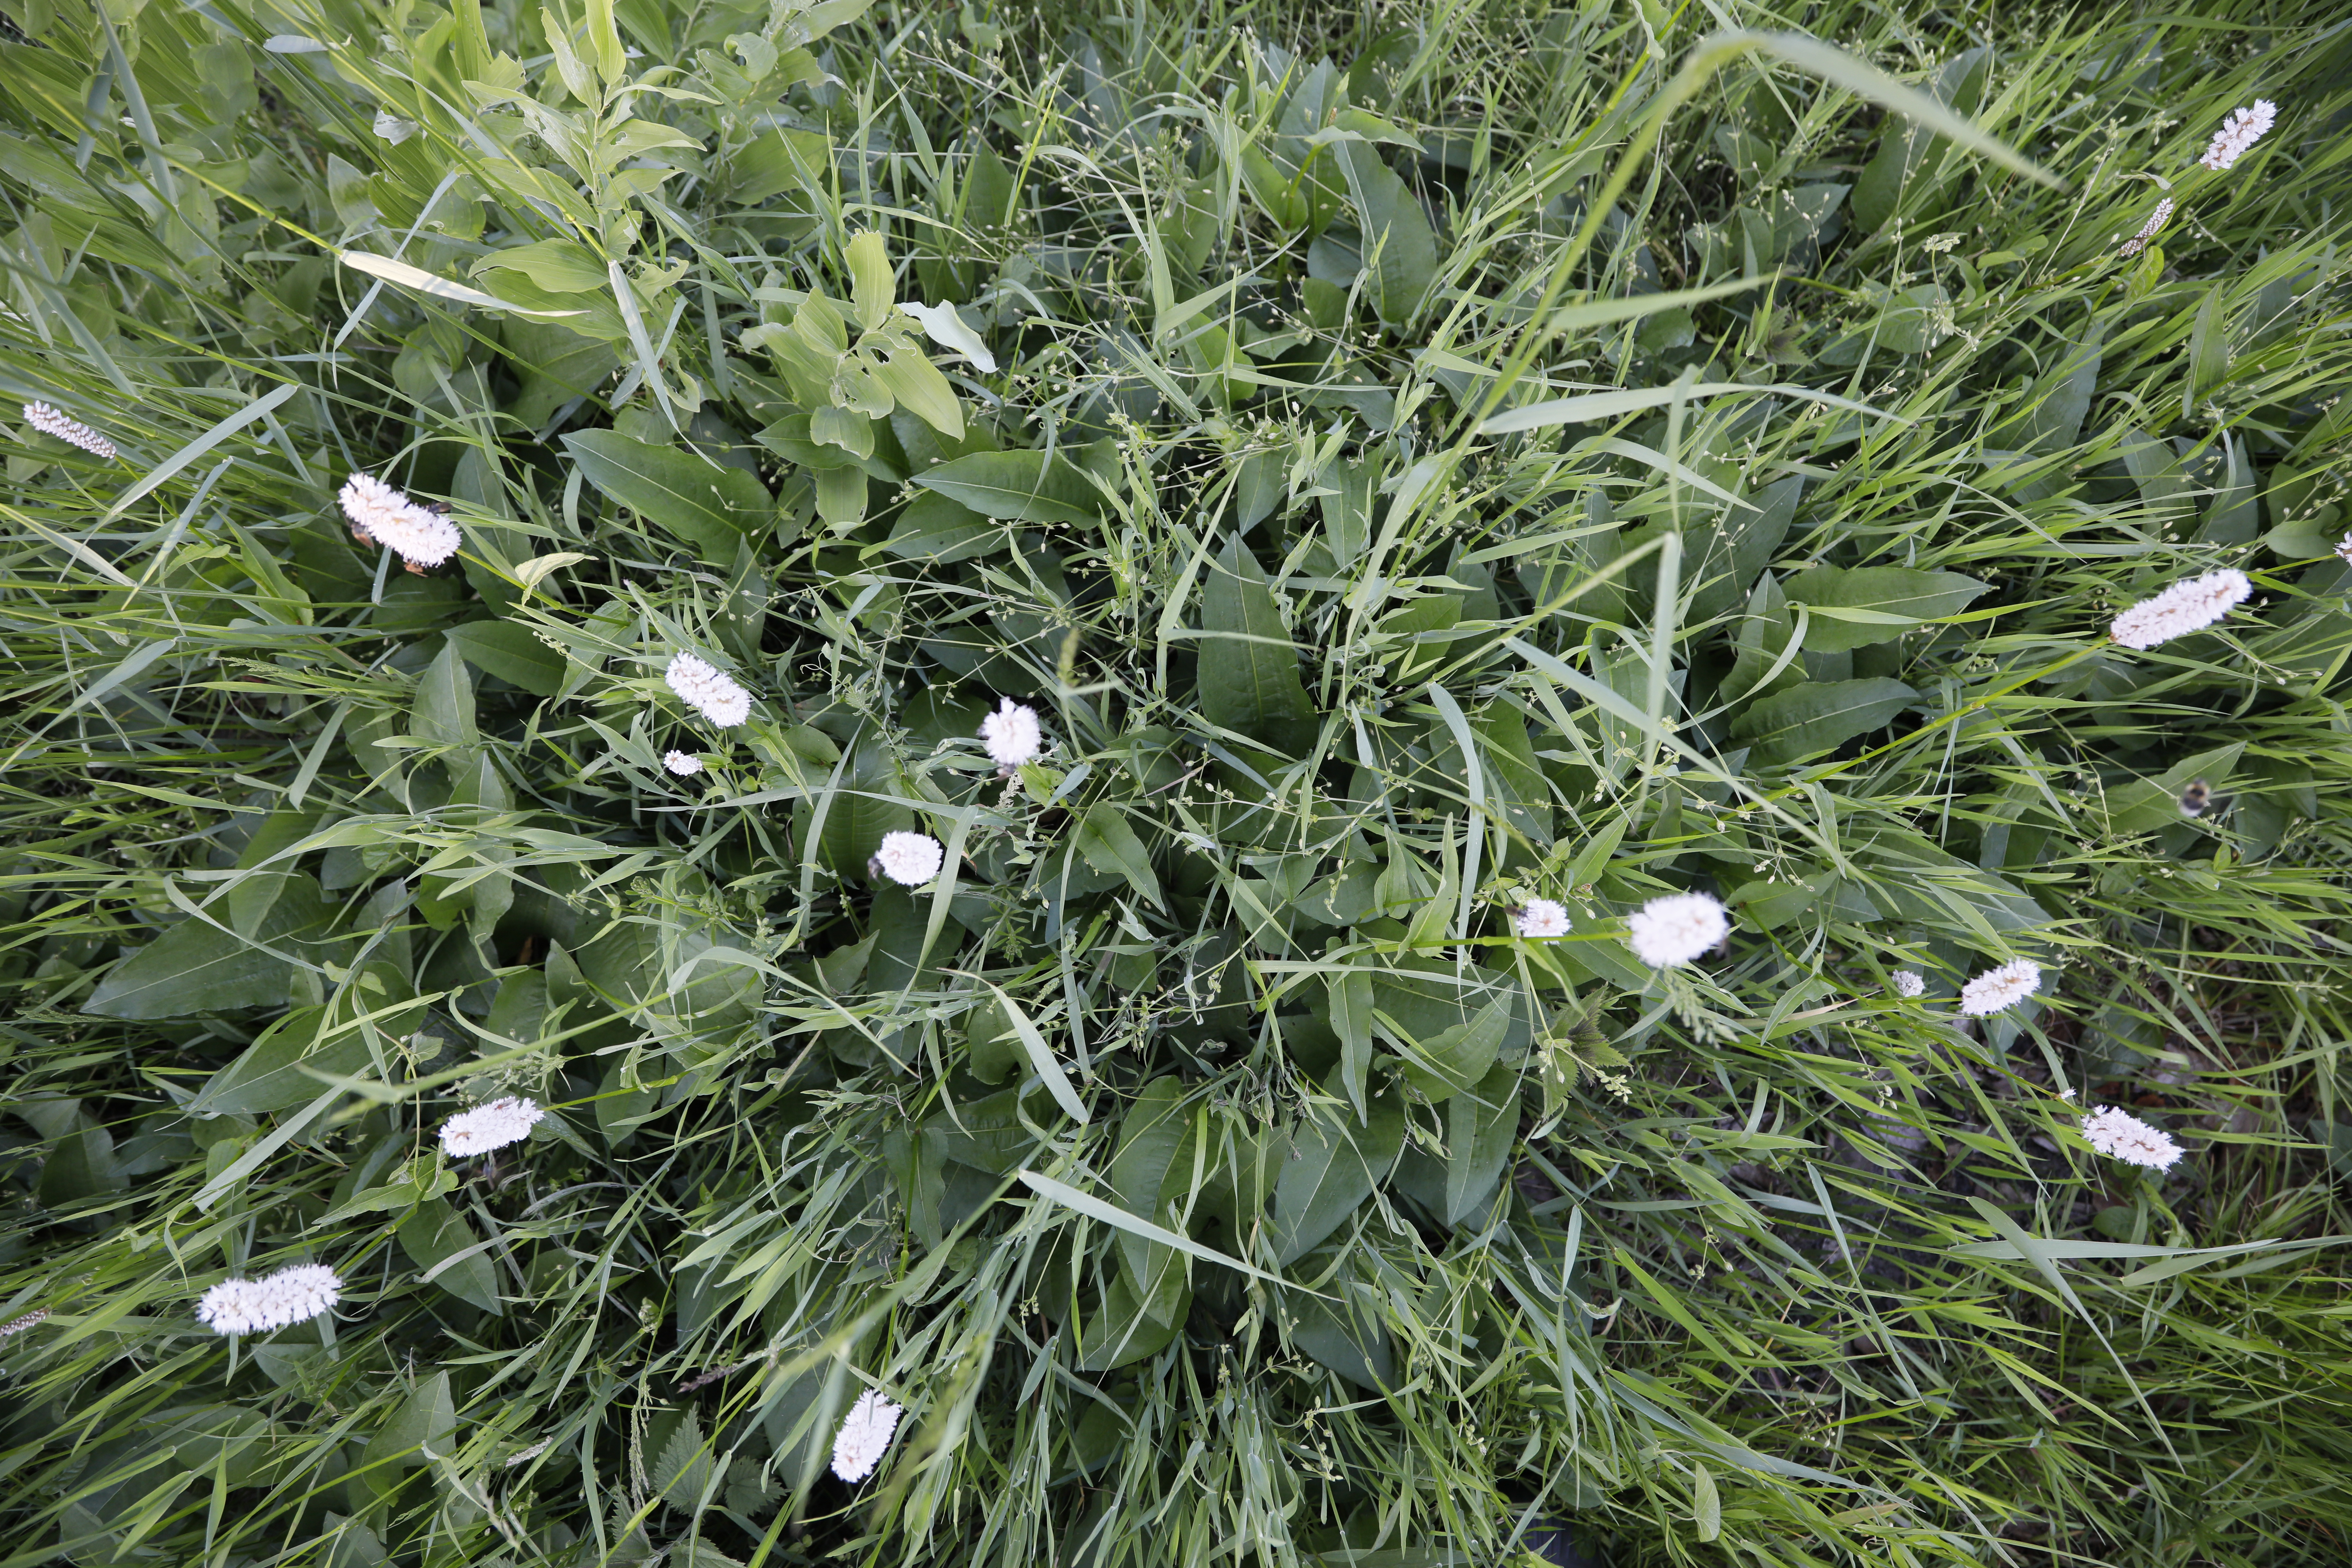
Plant species: Persicaria bistorta